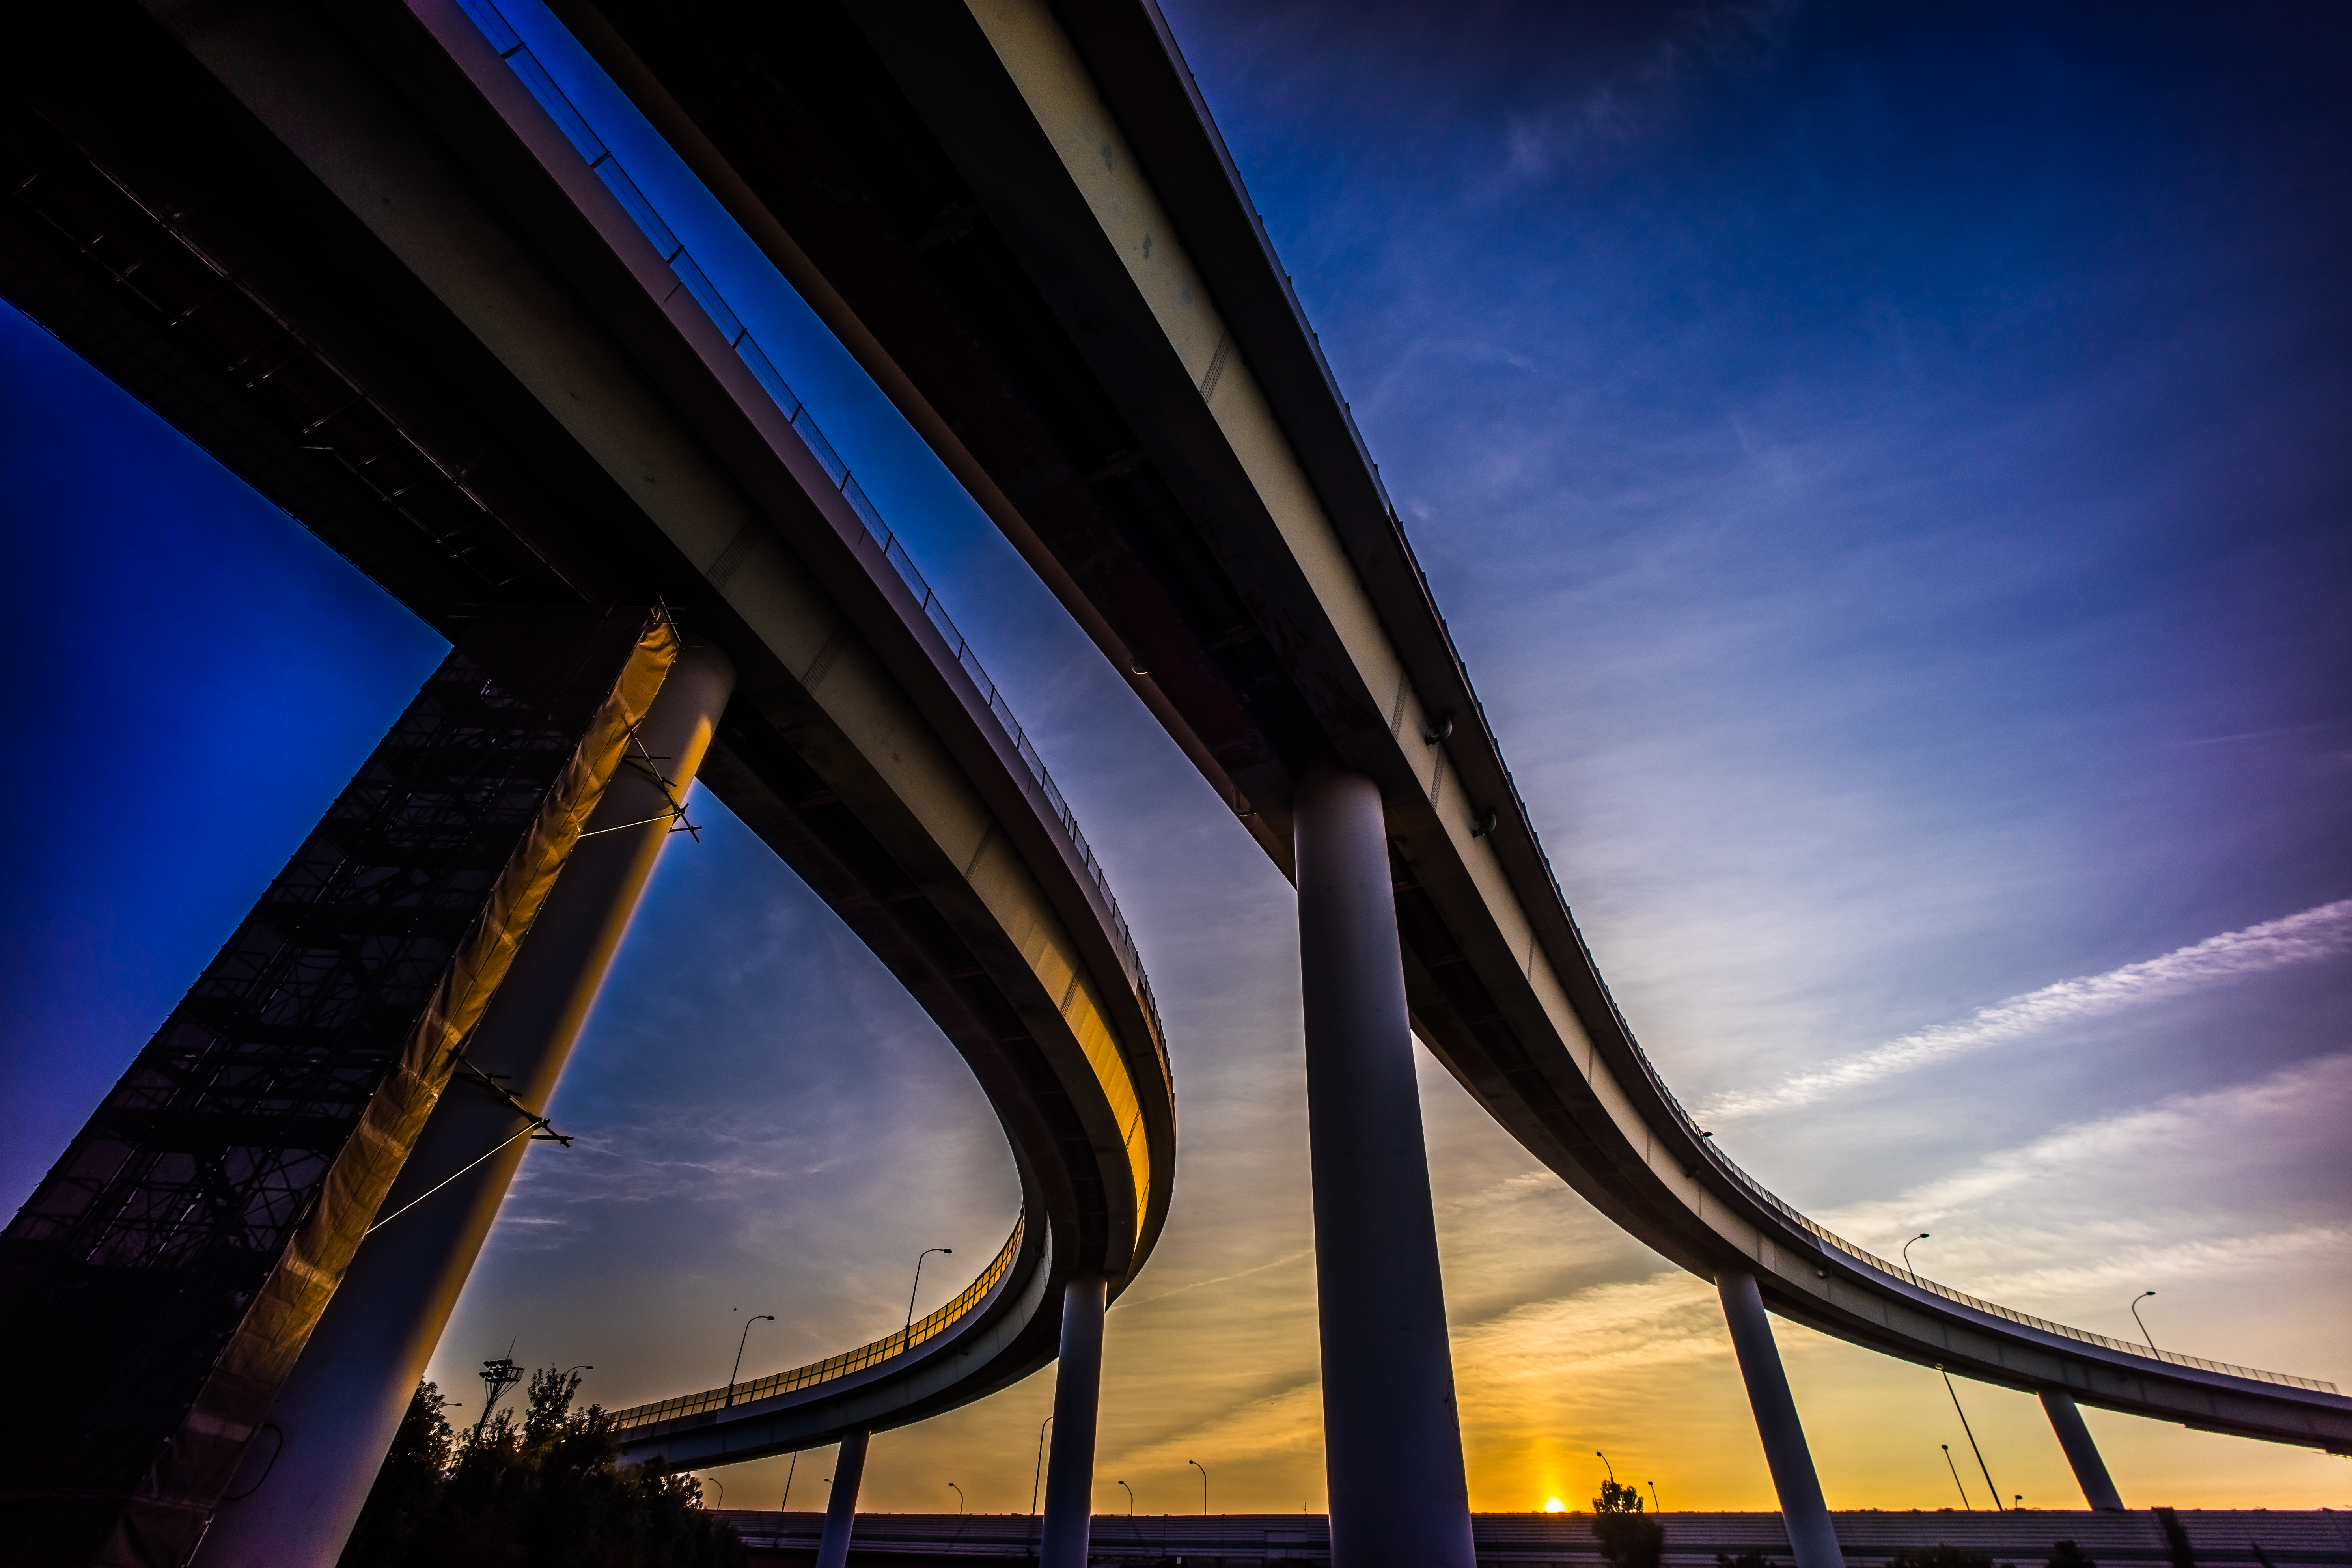
light, cloud, structure, sky, sunrise, sunset, bridge, night, sunlight, morning, highway, atmosphere, dusk, evening, line, reflection, color, blue, hdr, interchange, super, morninglight, shape, ilce7m2, aoba, aobainterchange, highwayjunction, tomeiexpresssway, superwideheliar15mmf45, 15mm, junction, f45, tomei, wideheliar, expresssway, atmosphere of earth